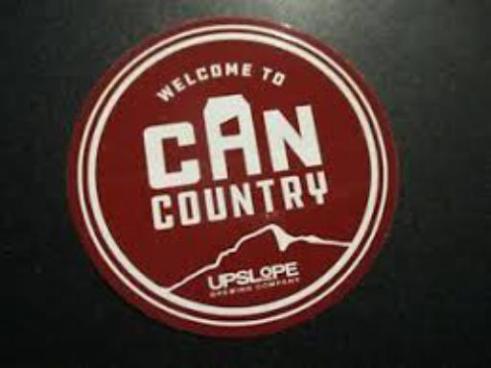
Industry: Food